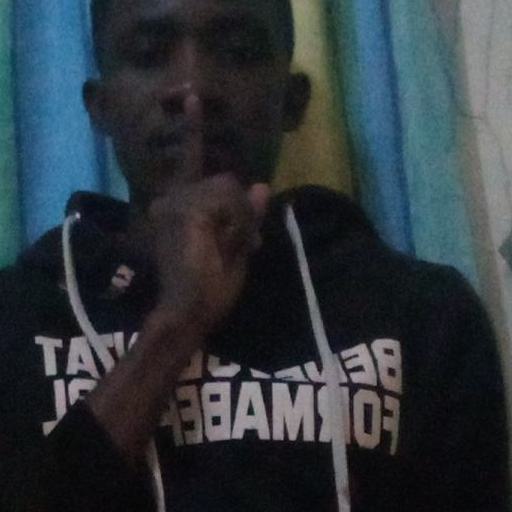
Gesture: mute